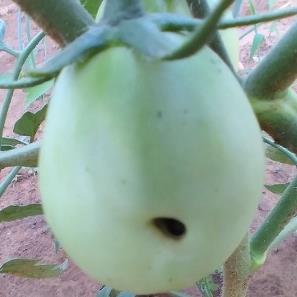
Crop: Tomato
Condition: helicoverpa-armigera-p